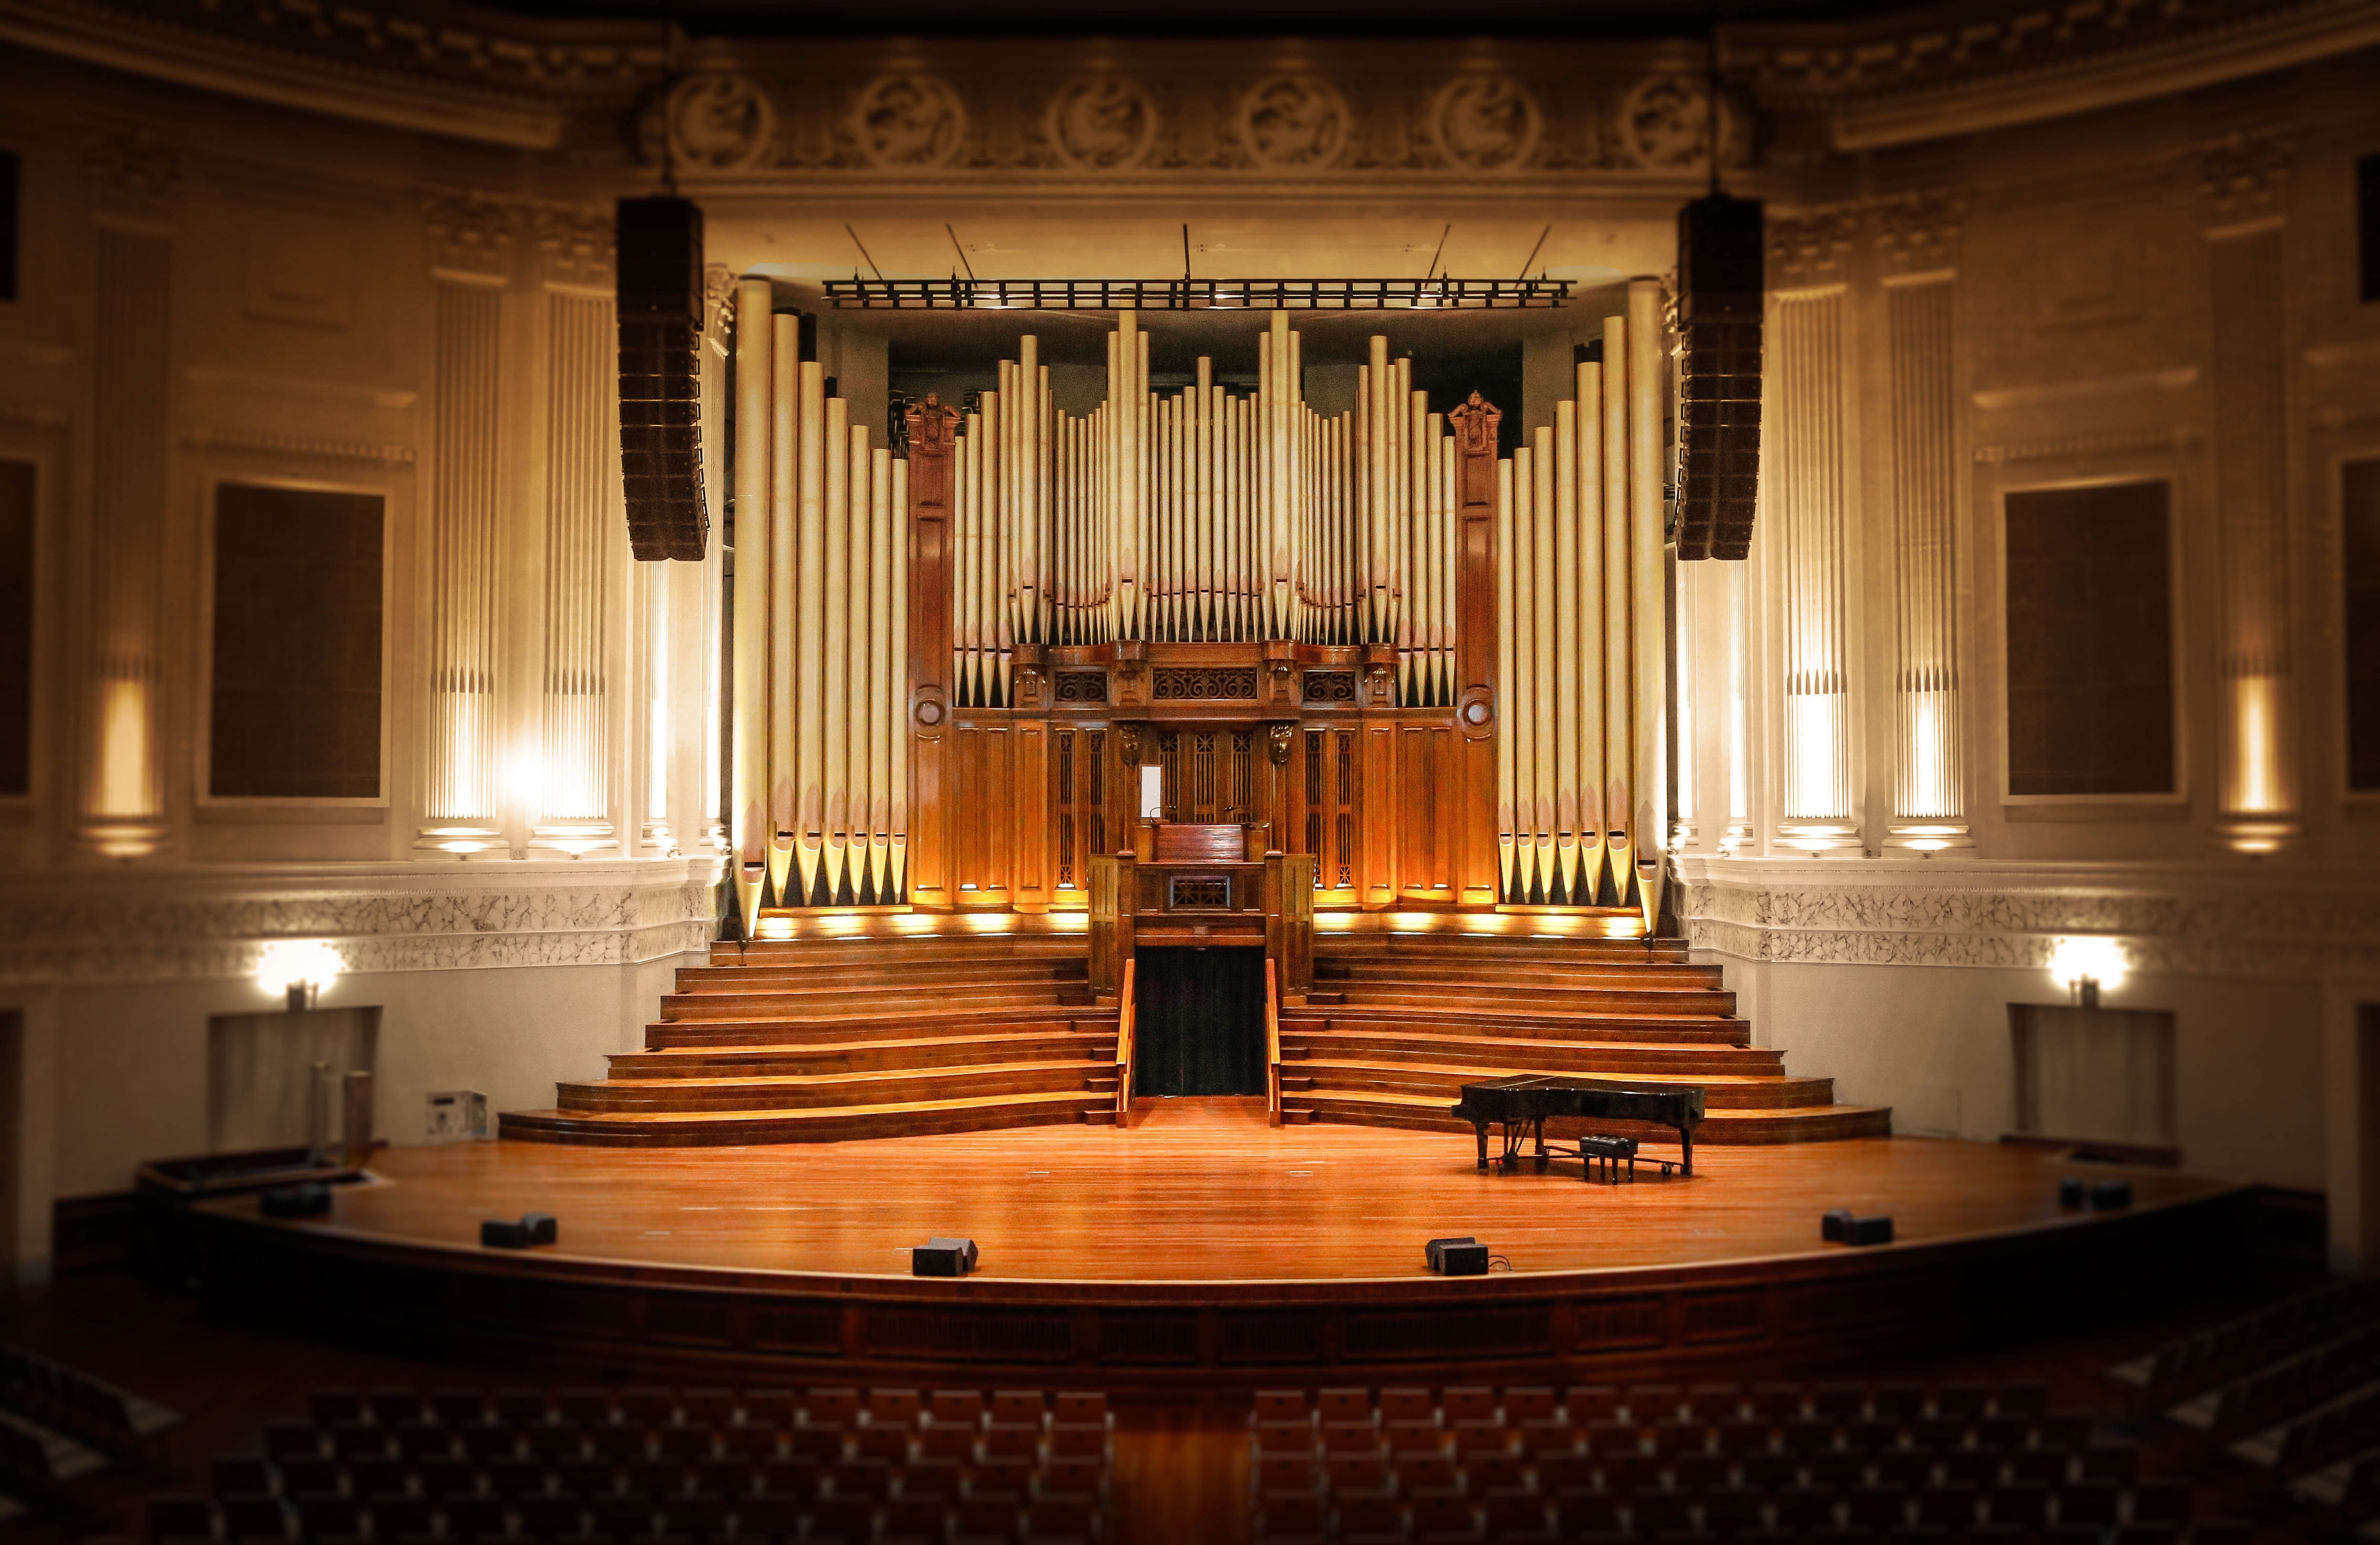
auditorium, audience, show, empty, theatre, stage, performance, ballroom, concert stage, function hall